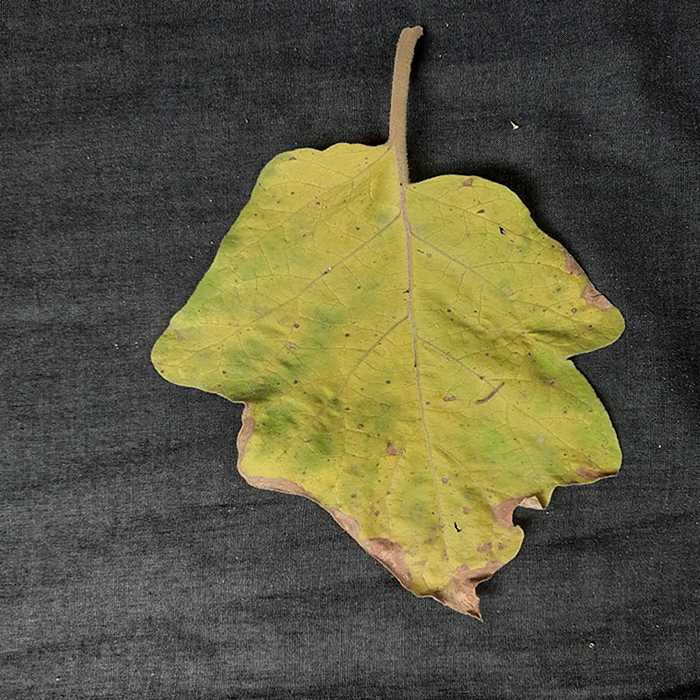
Plant: Eggplant
Label: Eggplant verticillium wilt